Rudolf Resch

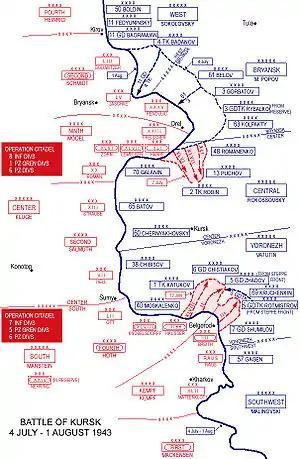
German penetration during the Battle of Kursk

On 5 July, German forces launched Operation Citadel in a failed attempt to eliminate the Kursk salient that initiated the Battle of Kursk. In preparation of this operation, IV. "Gruppe" was ordered to an airfield named Oryol-West and supported "Generaloberst" Walter Model's 9th Army on the northern pincer. That day, pilots of the "Gruppe" flew up to five combat missions in the combat area near Maloarkhangelsk. The "Gruppe" escorted bombers from "Kampfgeschwader" 4 (KG 4—4th Bomber Wing), KG 51 and KG 53 as well as Ju 87 dive bombers from StG 1. The "Gruppe" claimed 36 aerial victories that day, including two La-5 fighters by Resch, one northeast of Maloarkhangelsk and another south-southeast of Trosna.